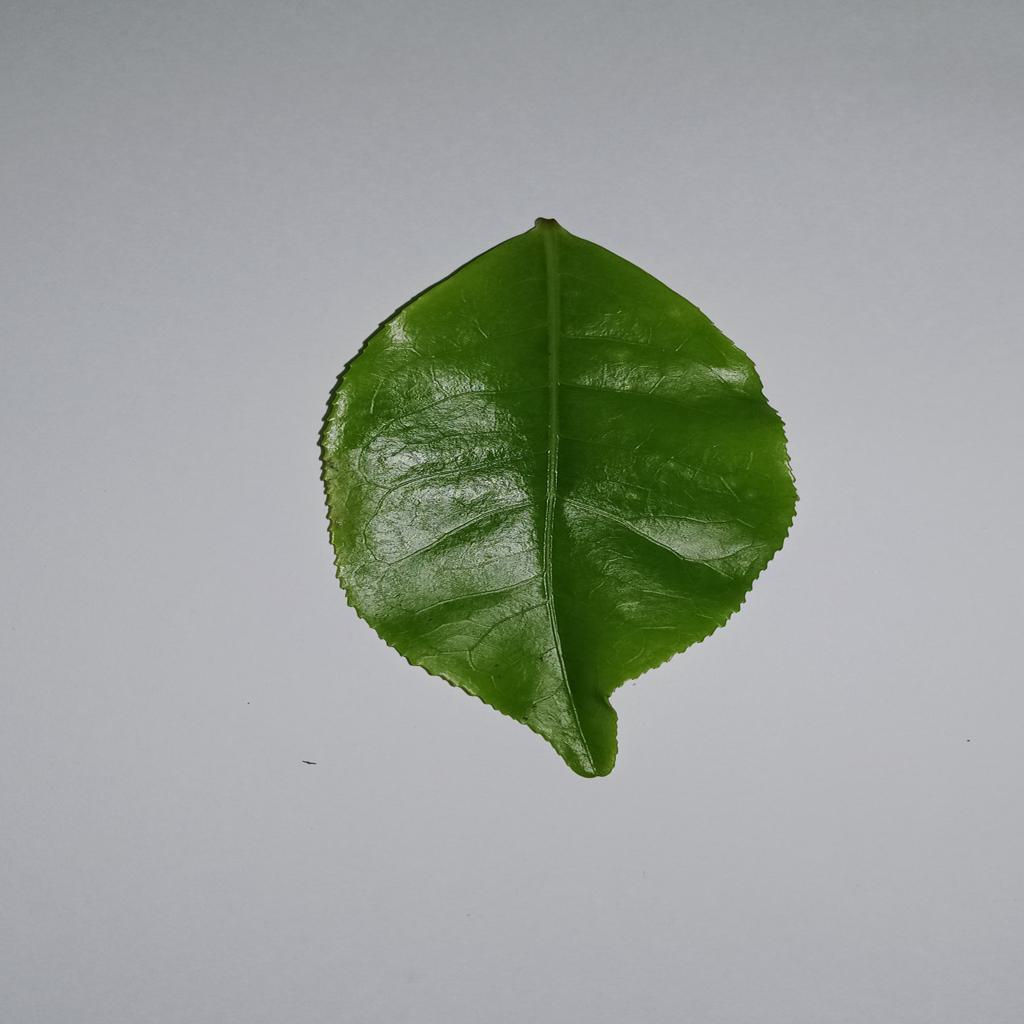
Label: Healthy